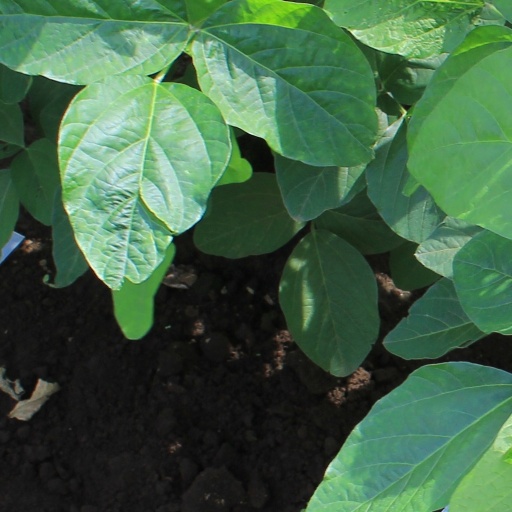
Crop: soybean